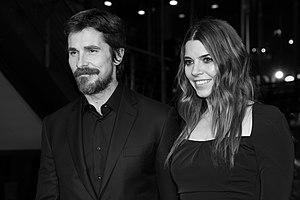
Christian Bale [ˈkɹɪʃtʃən beɪ̯l], né le 30 janvier 1974 à Haverfordwest, au Pays de Galles, est un acteur britannico-américain.